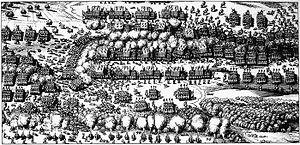
Adam Erdmann, comte Trčka von Lípa, né v.1599, mort le 25 février 1634 à Egra en royaume de Bohême, est un militaire de la monarchie de Habsbourg. Pendant la guerre de Trente Ans, il est un lieutenant du généralissime Albrecht von Wallenstein. Associé à sa conspiration contre l'empereur Ferdinand II, il est tué avec Wallenstein par les partisans de l'empereur.